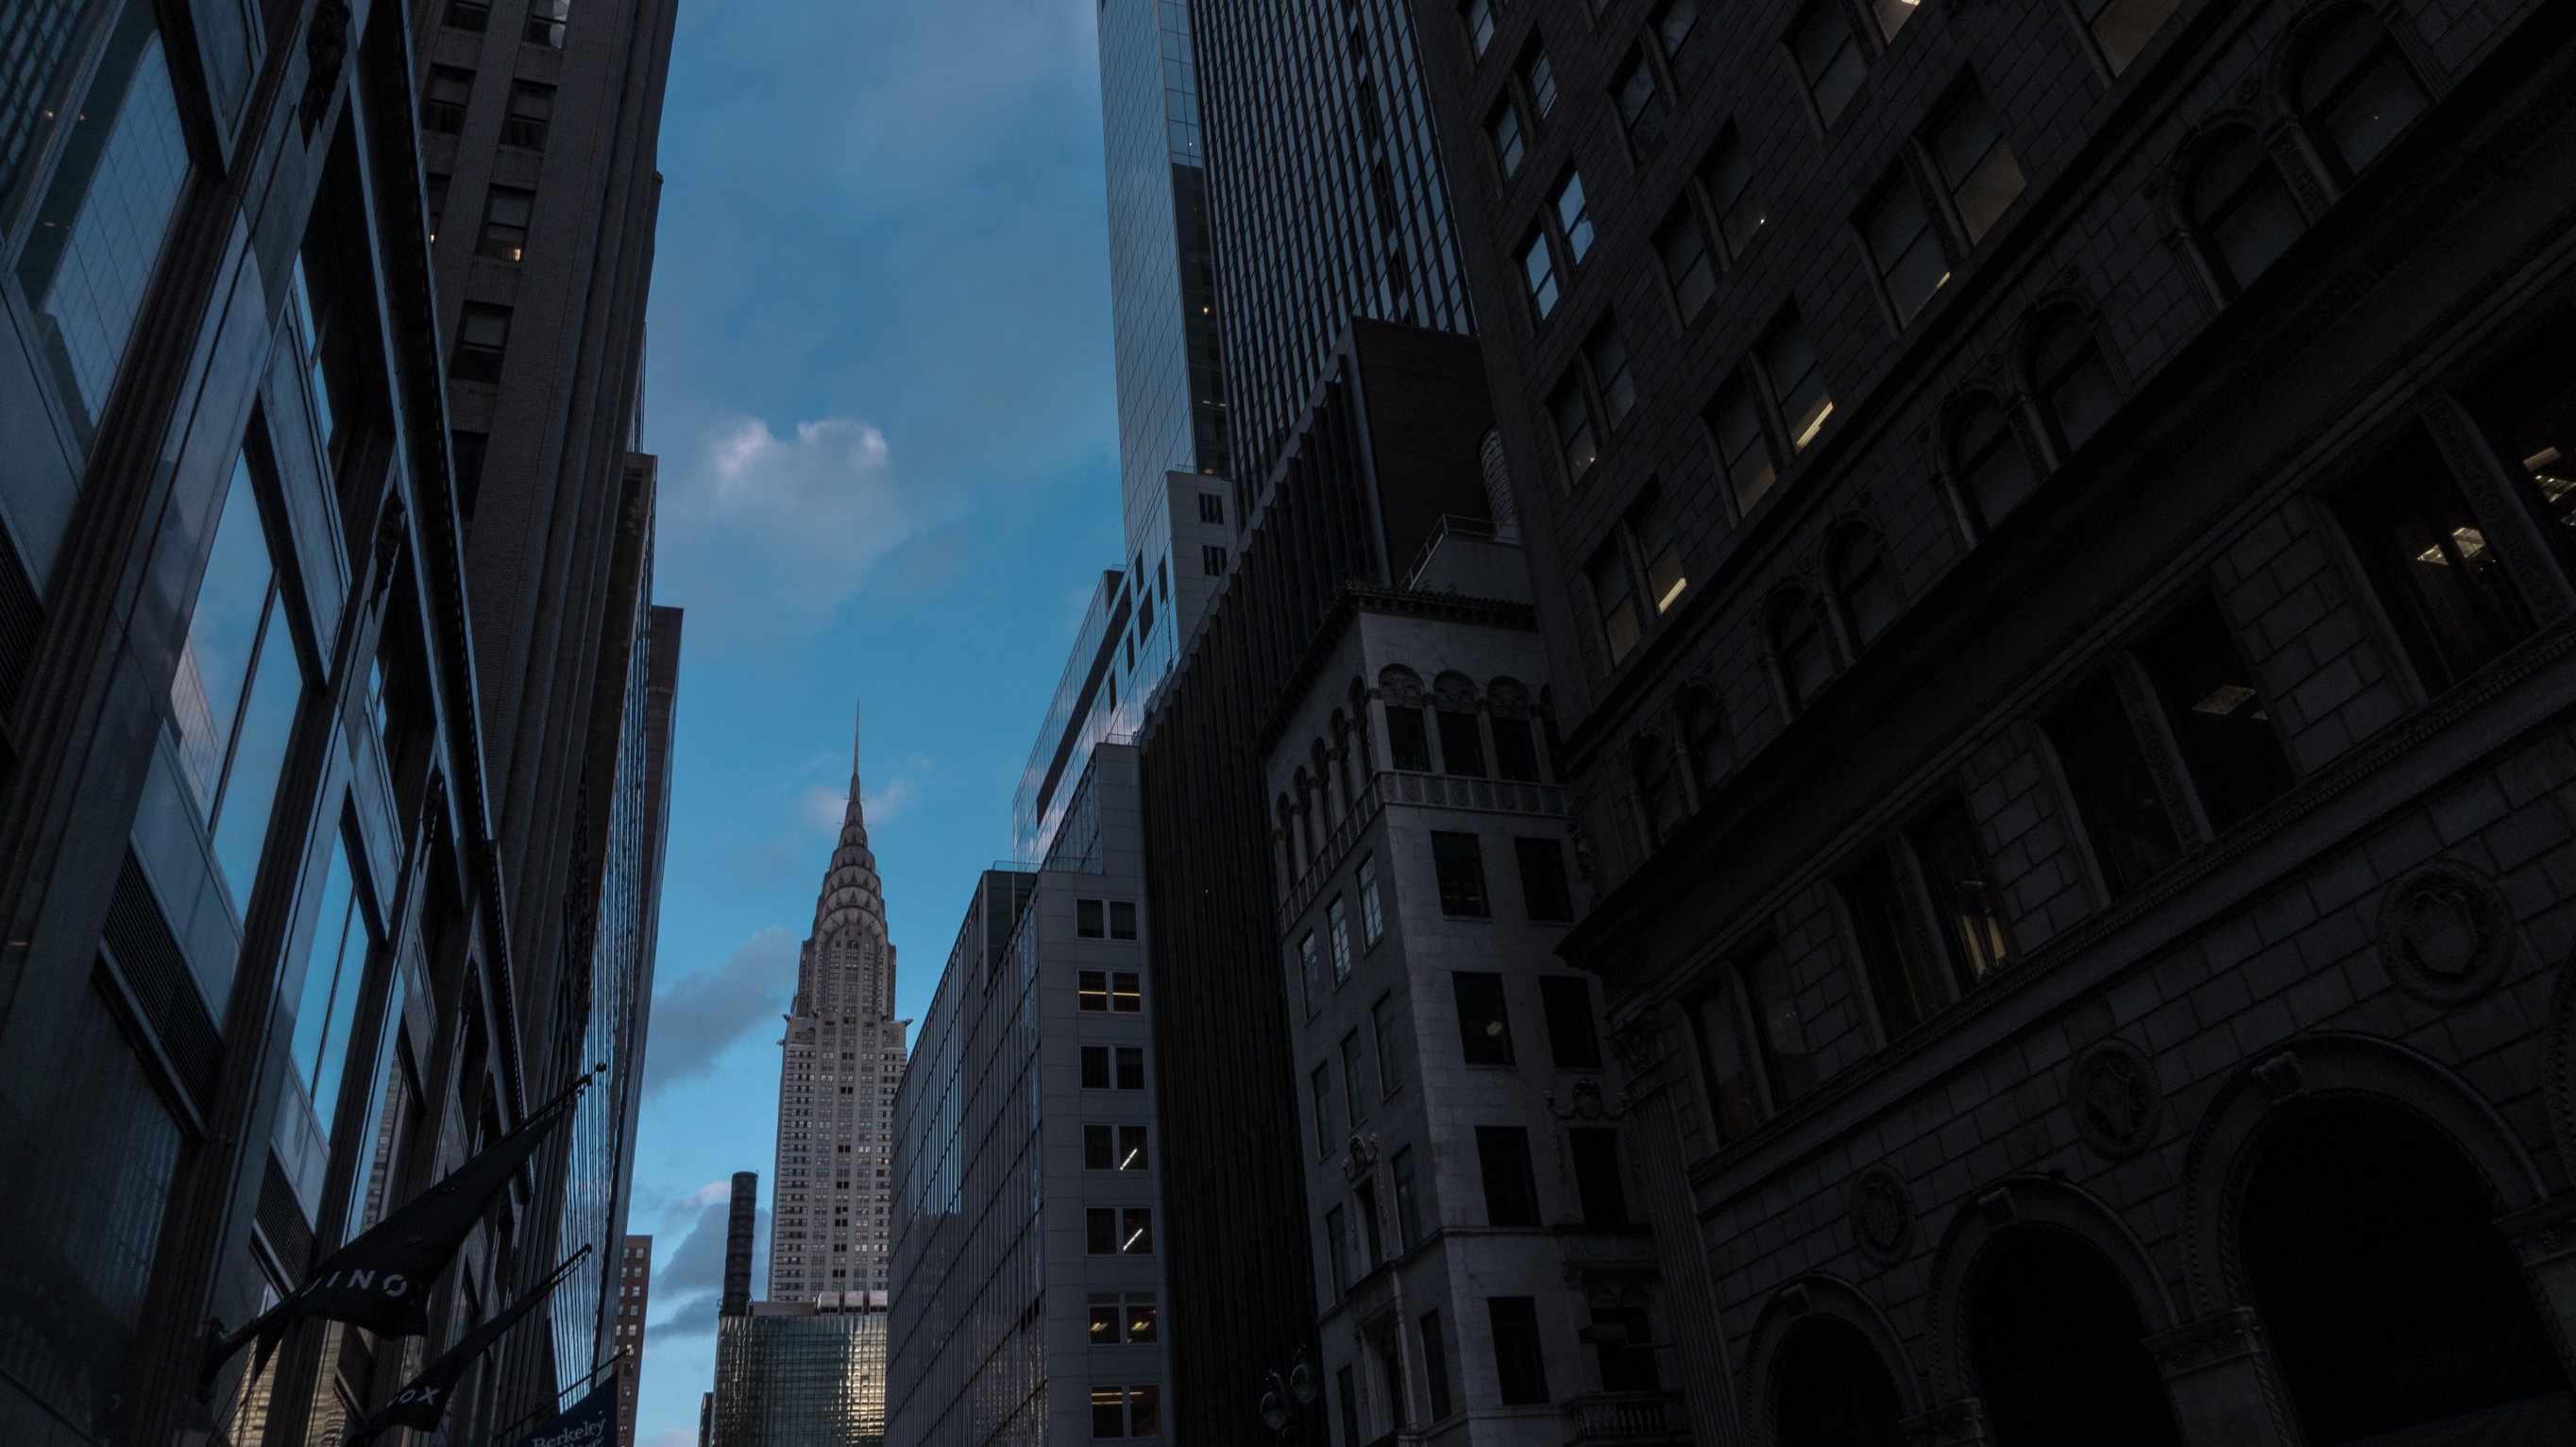
architecture, night, building, city, skyscraper, urban, cityscape, evening, landmark, facade, darkness, chrysler building, metropolis, screenshot, urban area